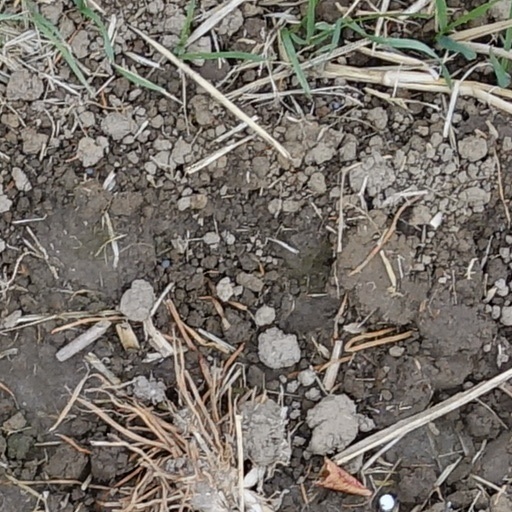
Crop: wheat